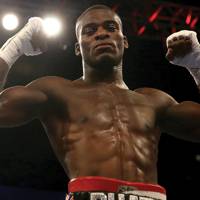
Gender: men